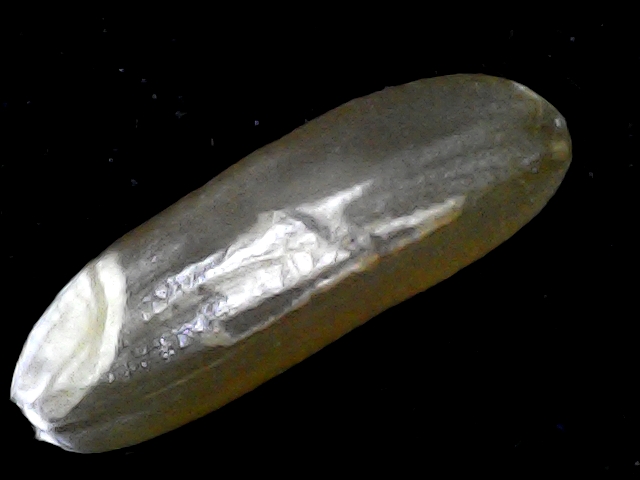
Rice variety: BR23